Birobidzhan

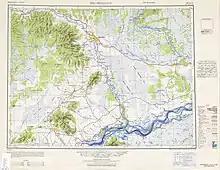
Birobidzhan (1950)

Built on the site of an earlier village called Tikhonka, Birobidzhan was planned by the Swiss architect Hannes Meyer, and established in 1931. It became the administrative centre of the Jewish Autonomous Oblast in 1934, and town status was granted to it in 1937. The 36,000 km of Birobidzhan were approved by the Politburo on March 28, 1928. After the Bolshevik revolution, the Soviet government set up two organisations that worked with the settlement of Jews into Birobidzhan, the KOMZET and OZET. These organisations were responsible for the distribution of land as well as domestic responsibilities, ranging from moving to medical assistance. Many Jewish Canadians then gave their support to the Soviet Union by becoming either members or sympathisers with the Communist Party of Canada.